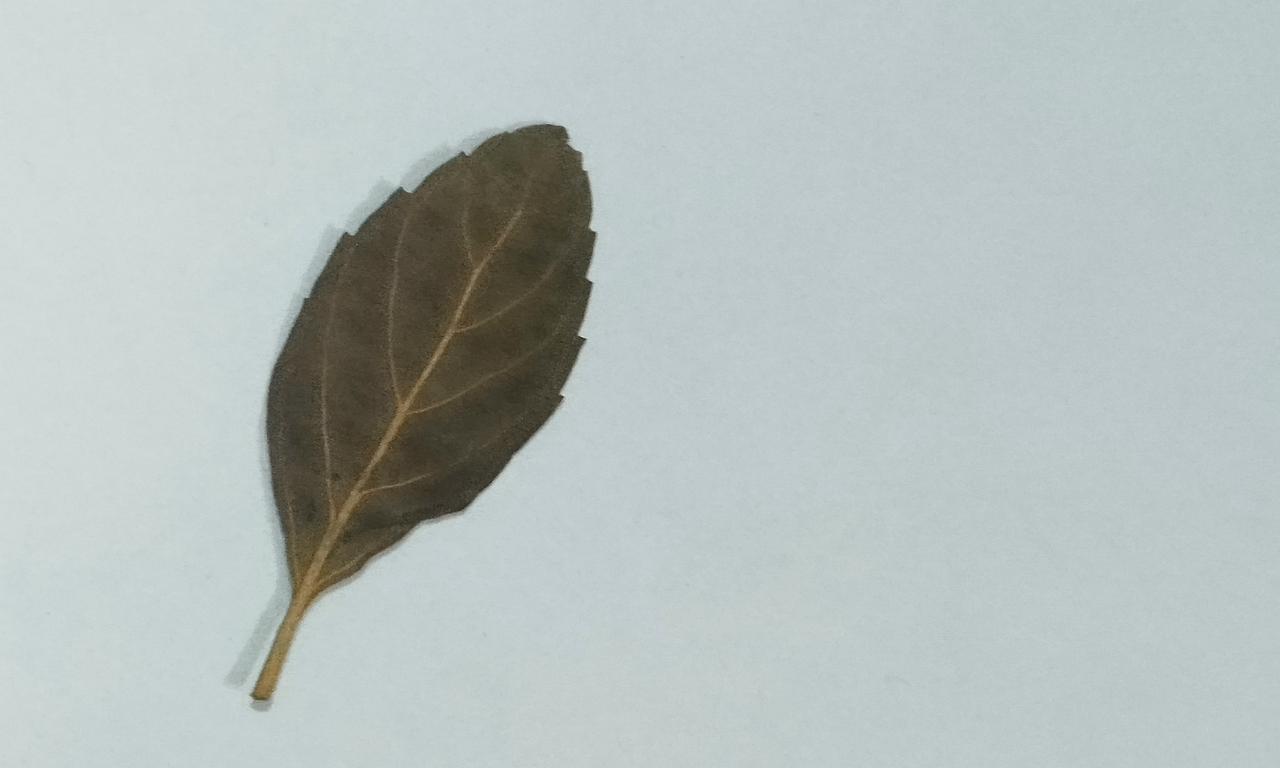
Label: Dried